The Anix

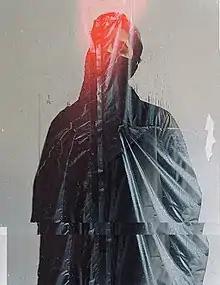
Brandon Smith seen in his studio in 2020

The Anix is a former American rock band and currently a solo electronic project run by Los Angeles-based music producer Brandon Smith who was originally the band's frontman.